Pampas Gramalote

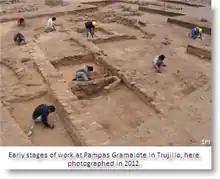

A temple in the village was used to perform rituals by fishermen before heading out to sea to hunt sharks over 3,000 years ago.